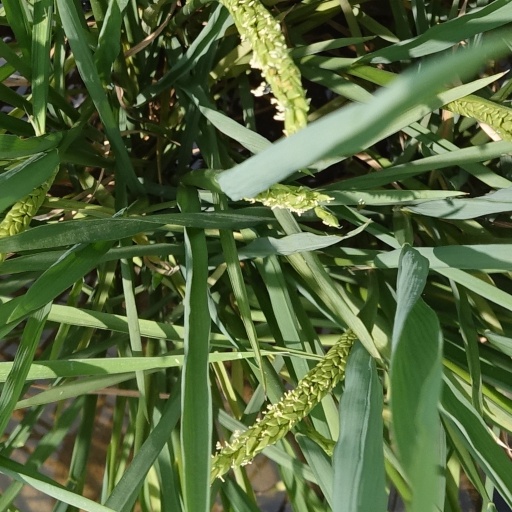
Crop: rice